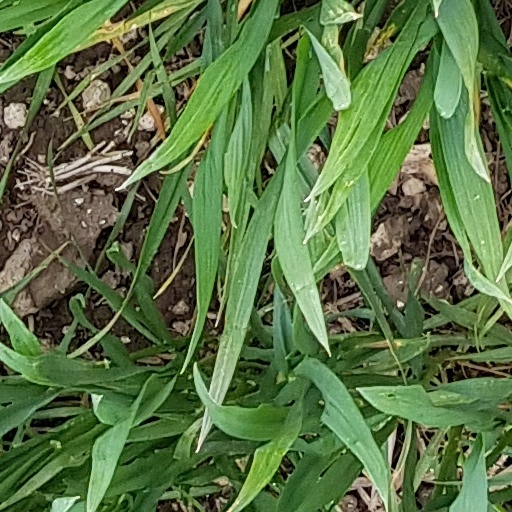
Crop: wheat